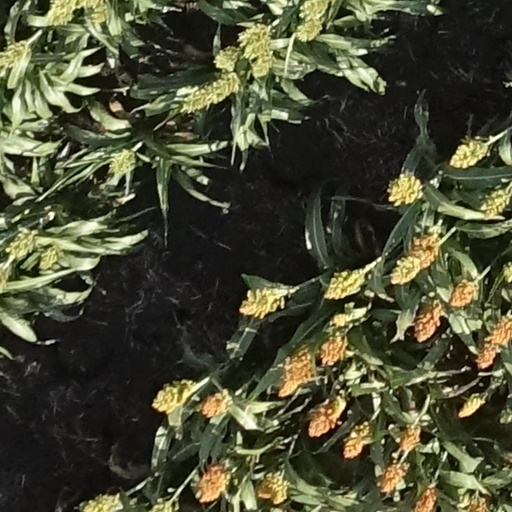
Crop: sorghum